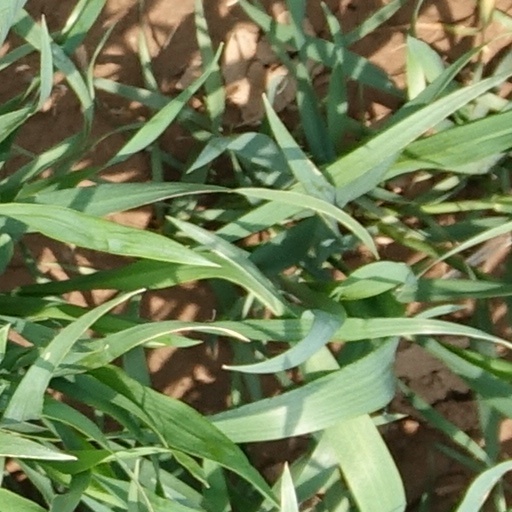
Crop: wheat